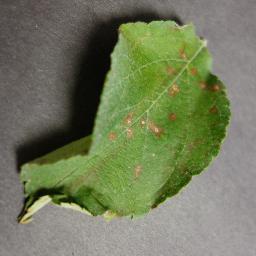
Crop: apple
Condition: cedar_rust